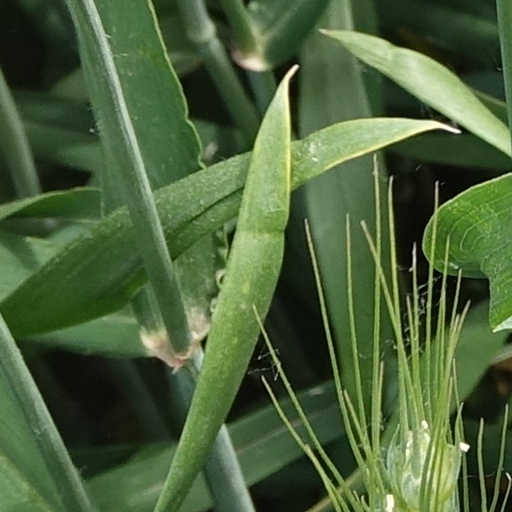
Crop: wheat